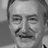
Emotion: happy